Alessandro Scarlatti

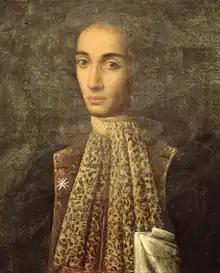
Scarlatti as a young man, attributed to Lorenzo Vaccaro (c1770)

Scarlatti's music forms an important link between the early Baroque Italian vocal styles of the 17th century, with their centers in Florence, Venice and Rome, and the classical school of the 18th century. Scarlatti's style, however, is more than a transitional element in Western music; like most of his Naples colleagues he shows an almost modern understanding of the psychology of modulation and also frequently makes use of the ever-changing phrase lengths so typical of the Napoli school.